Batman Returns (SNES video game)

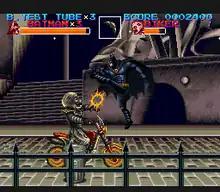
An example of gameplay.

The game is a left-to-right scrolling fighter beat 'em up, a genre that was featured heavily on the console at the time. The gameplay and graphics are very similar to the Super Famicom port of "Final Fight". The game takes the player through seven scenes featured in the film. Each scene has a boss fight that Batman must win in order to proceed to the next scene. Scene 1 takes place in Gotham's Plaza, where Batman fights numerous Red Triangle Circus gangsters and saves Selina Kyle from the Stungun Clown who took her hostage. In Scene 2, Batman fights the Circus gang throughout Gotham City's Streets, facing the Tattooed Strongman as the boss. Climbing on the rooftops of Scene 3, Batman encounters Catwoman, who escapes to an abandoned building where Penguin's setting a trap for Batman, but he manages to take on Catwoman and Penguin on Scene 4. In Scene 5, Batman drives the Batmobile and uses a machine gun to destroy Penguin's Campaign Van. Moving to Scene 6, Batman goes to the Circus Train and defeats Penguin's right-hand man, the Organ Grinder. Penguin escapes to the abandoned Arctic World on Scene 7, where Batman destroys his Duck Vehicle and ultimately gains the upper hand on Penguin once and for all. Meanwhile, Catwoman escapes and watches as Batman gets called for another adventure. Various members of the Red Triangle Circus Gang attack Batman throughout the game. Batman has a number of weapons and moves at his disposal, including the batarang.